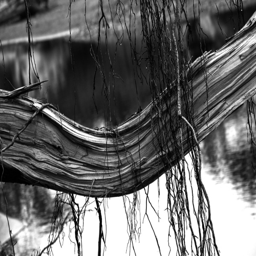
photography is on exhibit through the end of january .